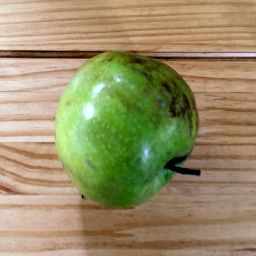
Fruit: Apple
Quality: Good